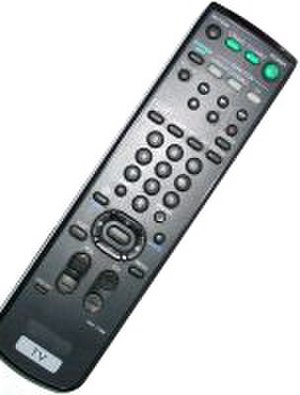
Fjernbetjening / Dagligdags fjernbetjeningsenhed
Elektronisk fjernbetjening til et fjernsyn
Fjernbetjening eller fjernstyring er teknologi, der gør det muligt at styre noget på afstand. Altså at kunne betjene noget, der er fjernt fra en. Det der fjernstyres, kan f.eks. være elektronik og maskiner. Apparatet eller enheden, som anvendes til at fjernstyre med, kaldes en fjernbetjeningsenhed eller fjernstyringsenhed.